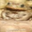
Label: frog